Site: brandenburg
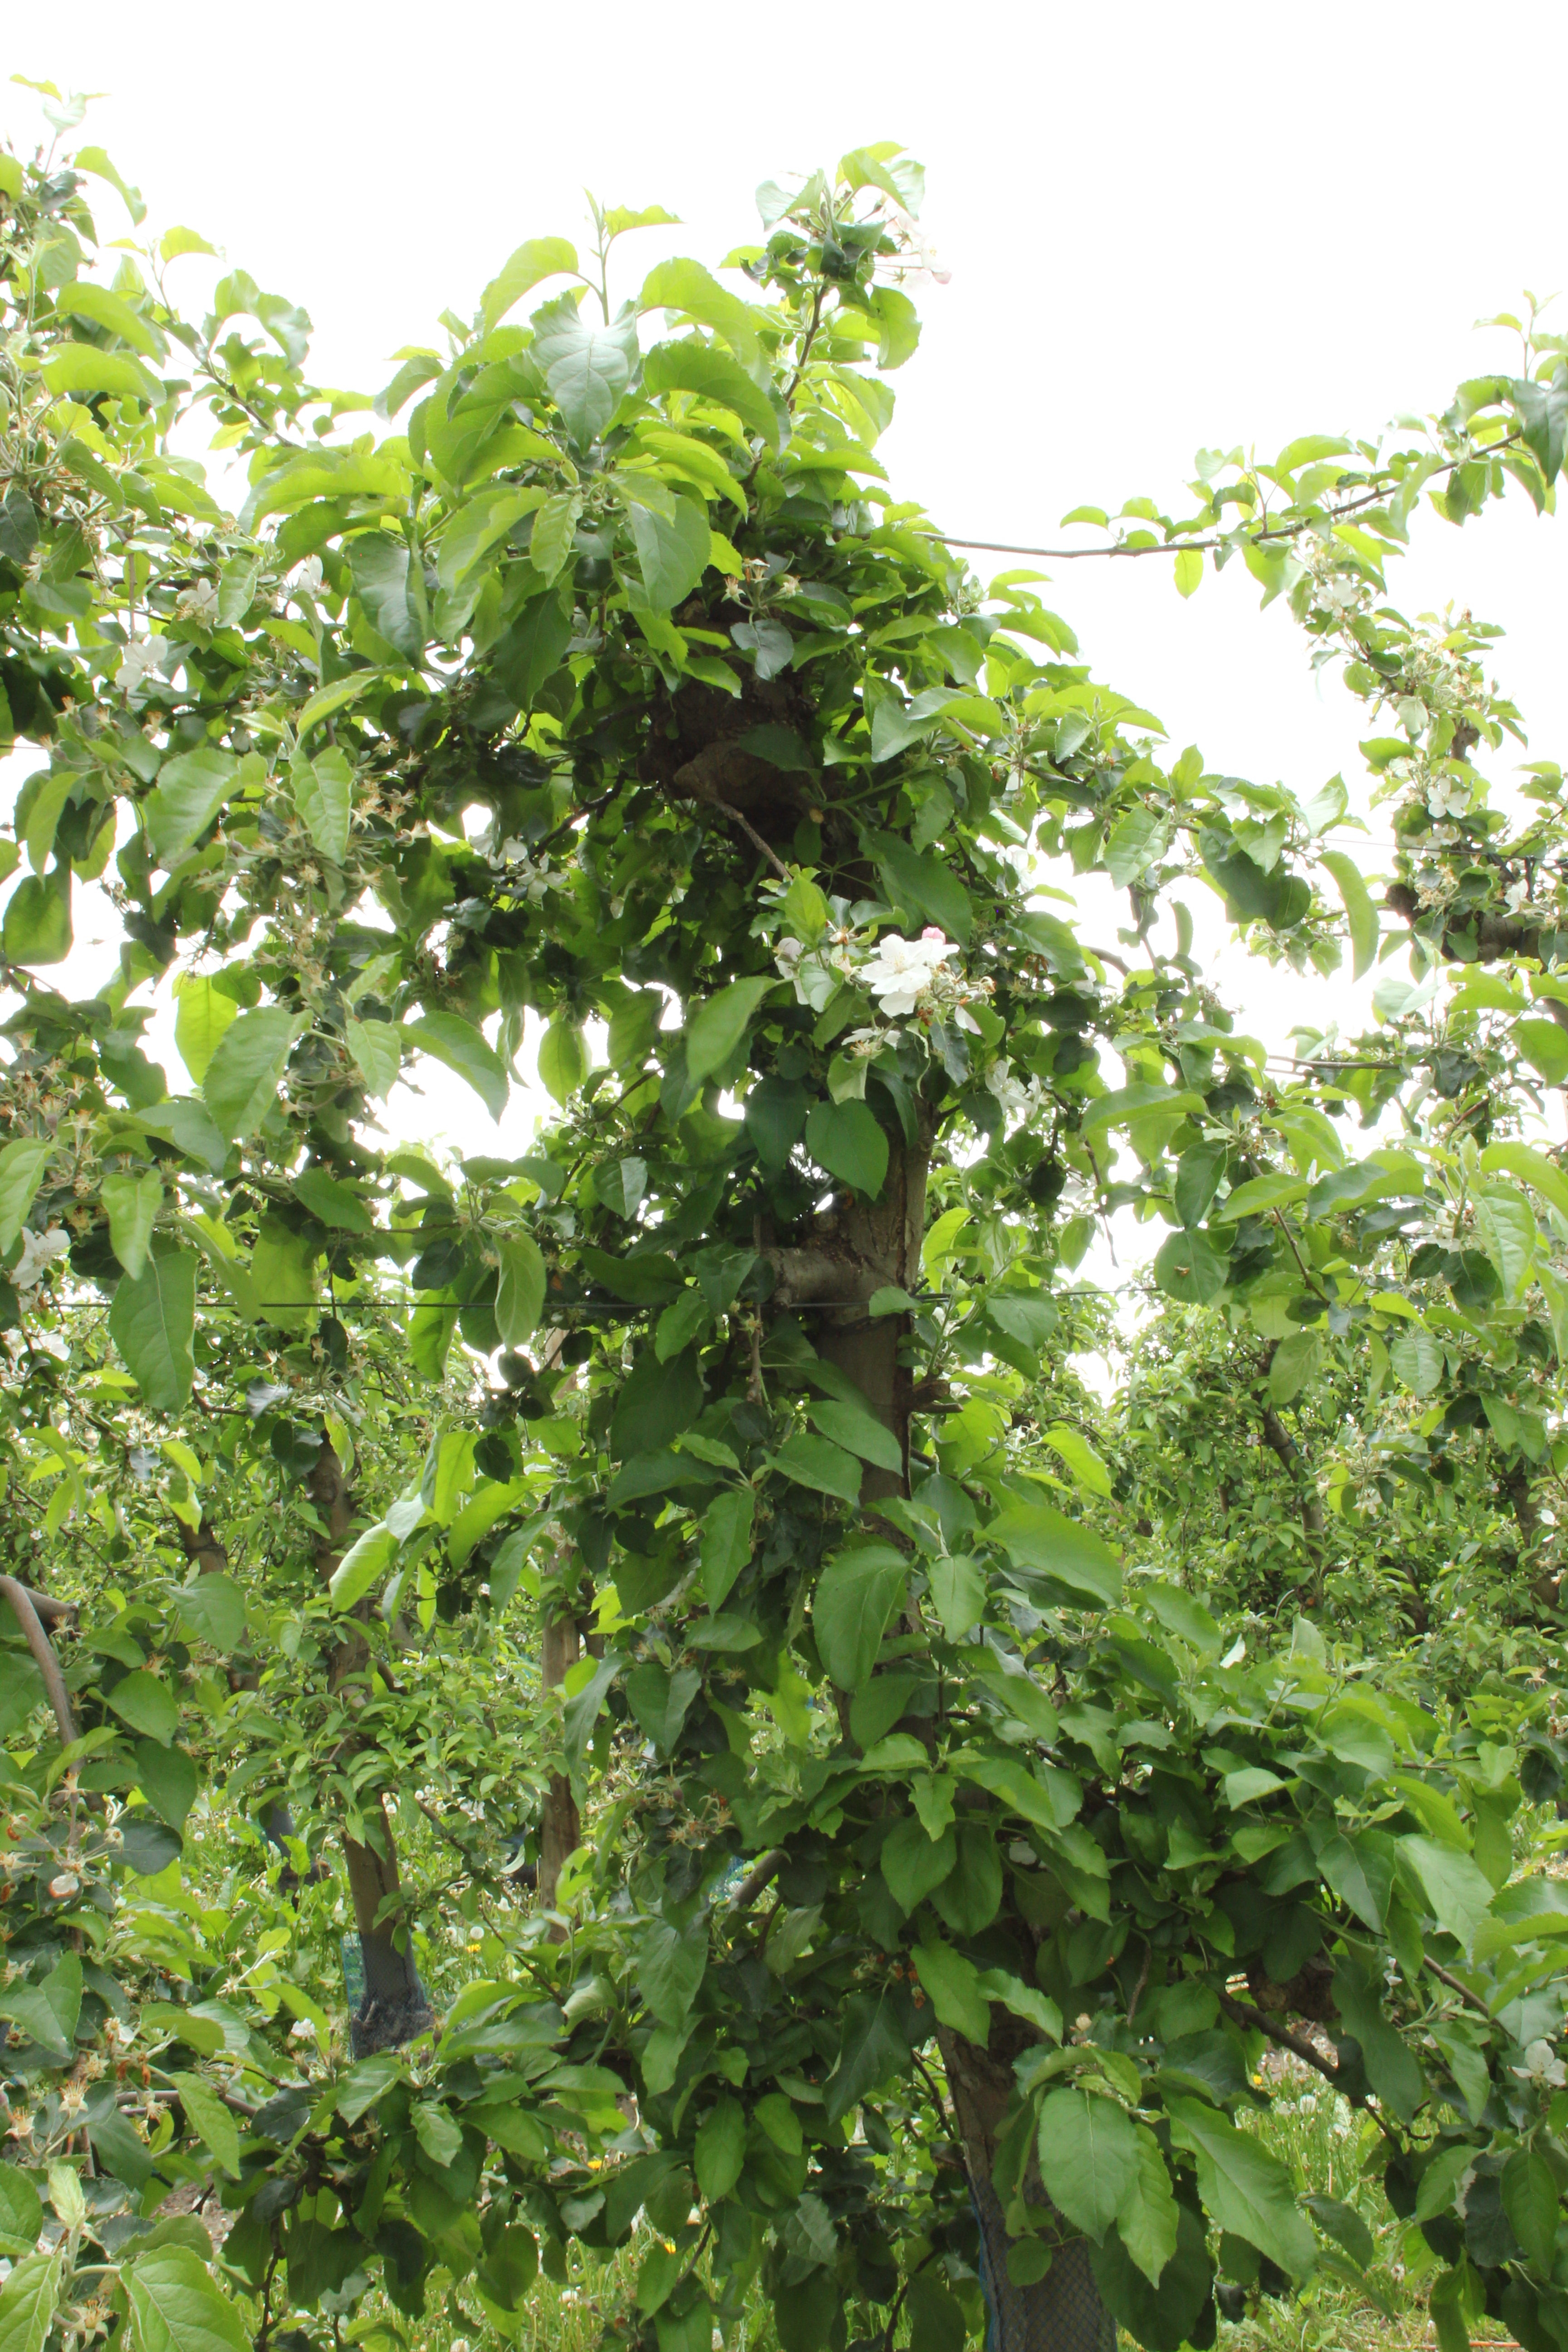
Growth stage (BBCH 67): Flowering